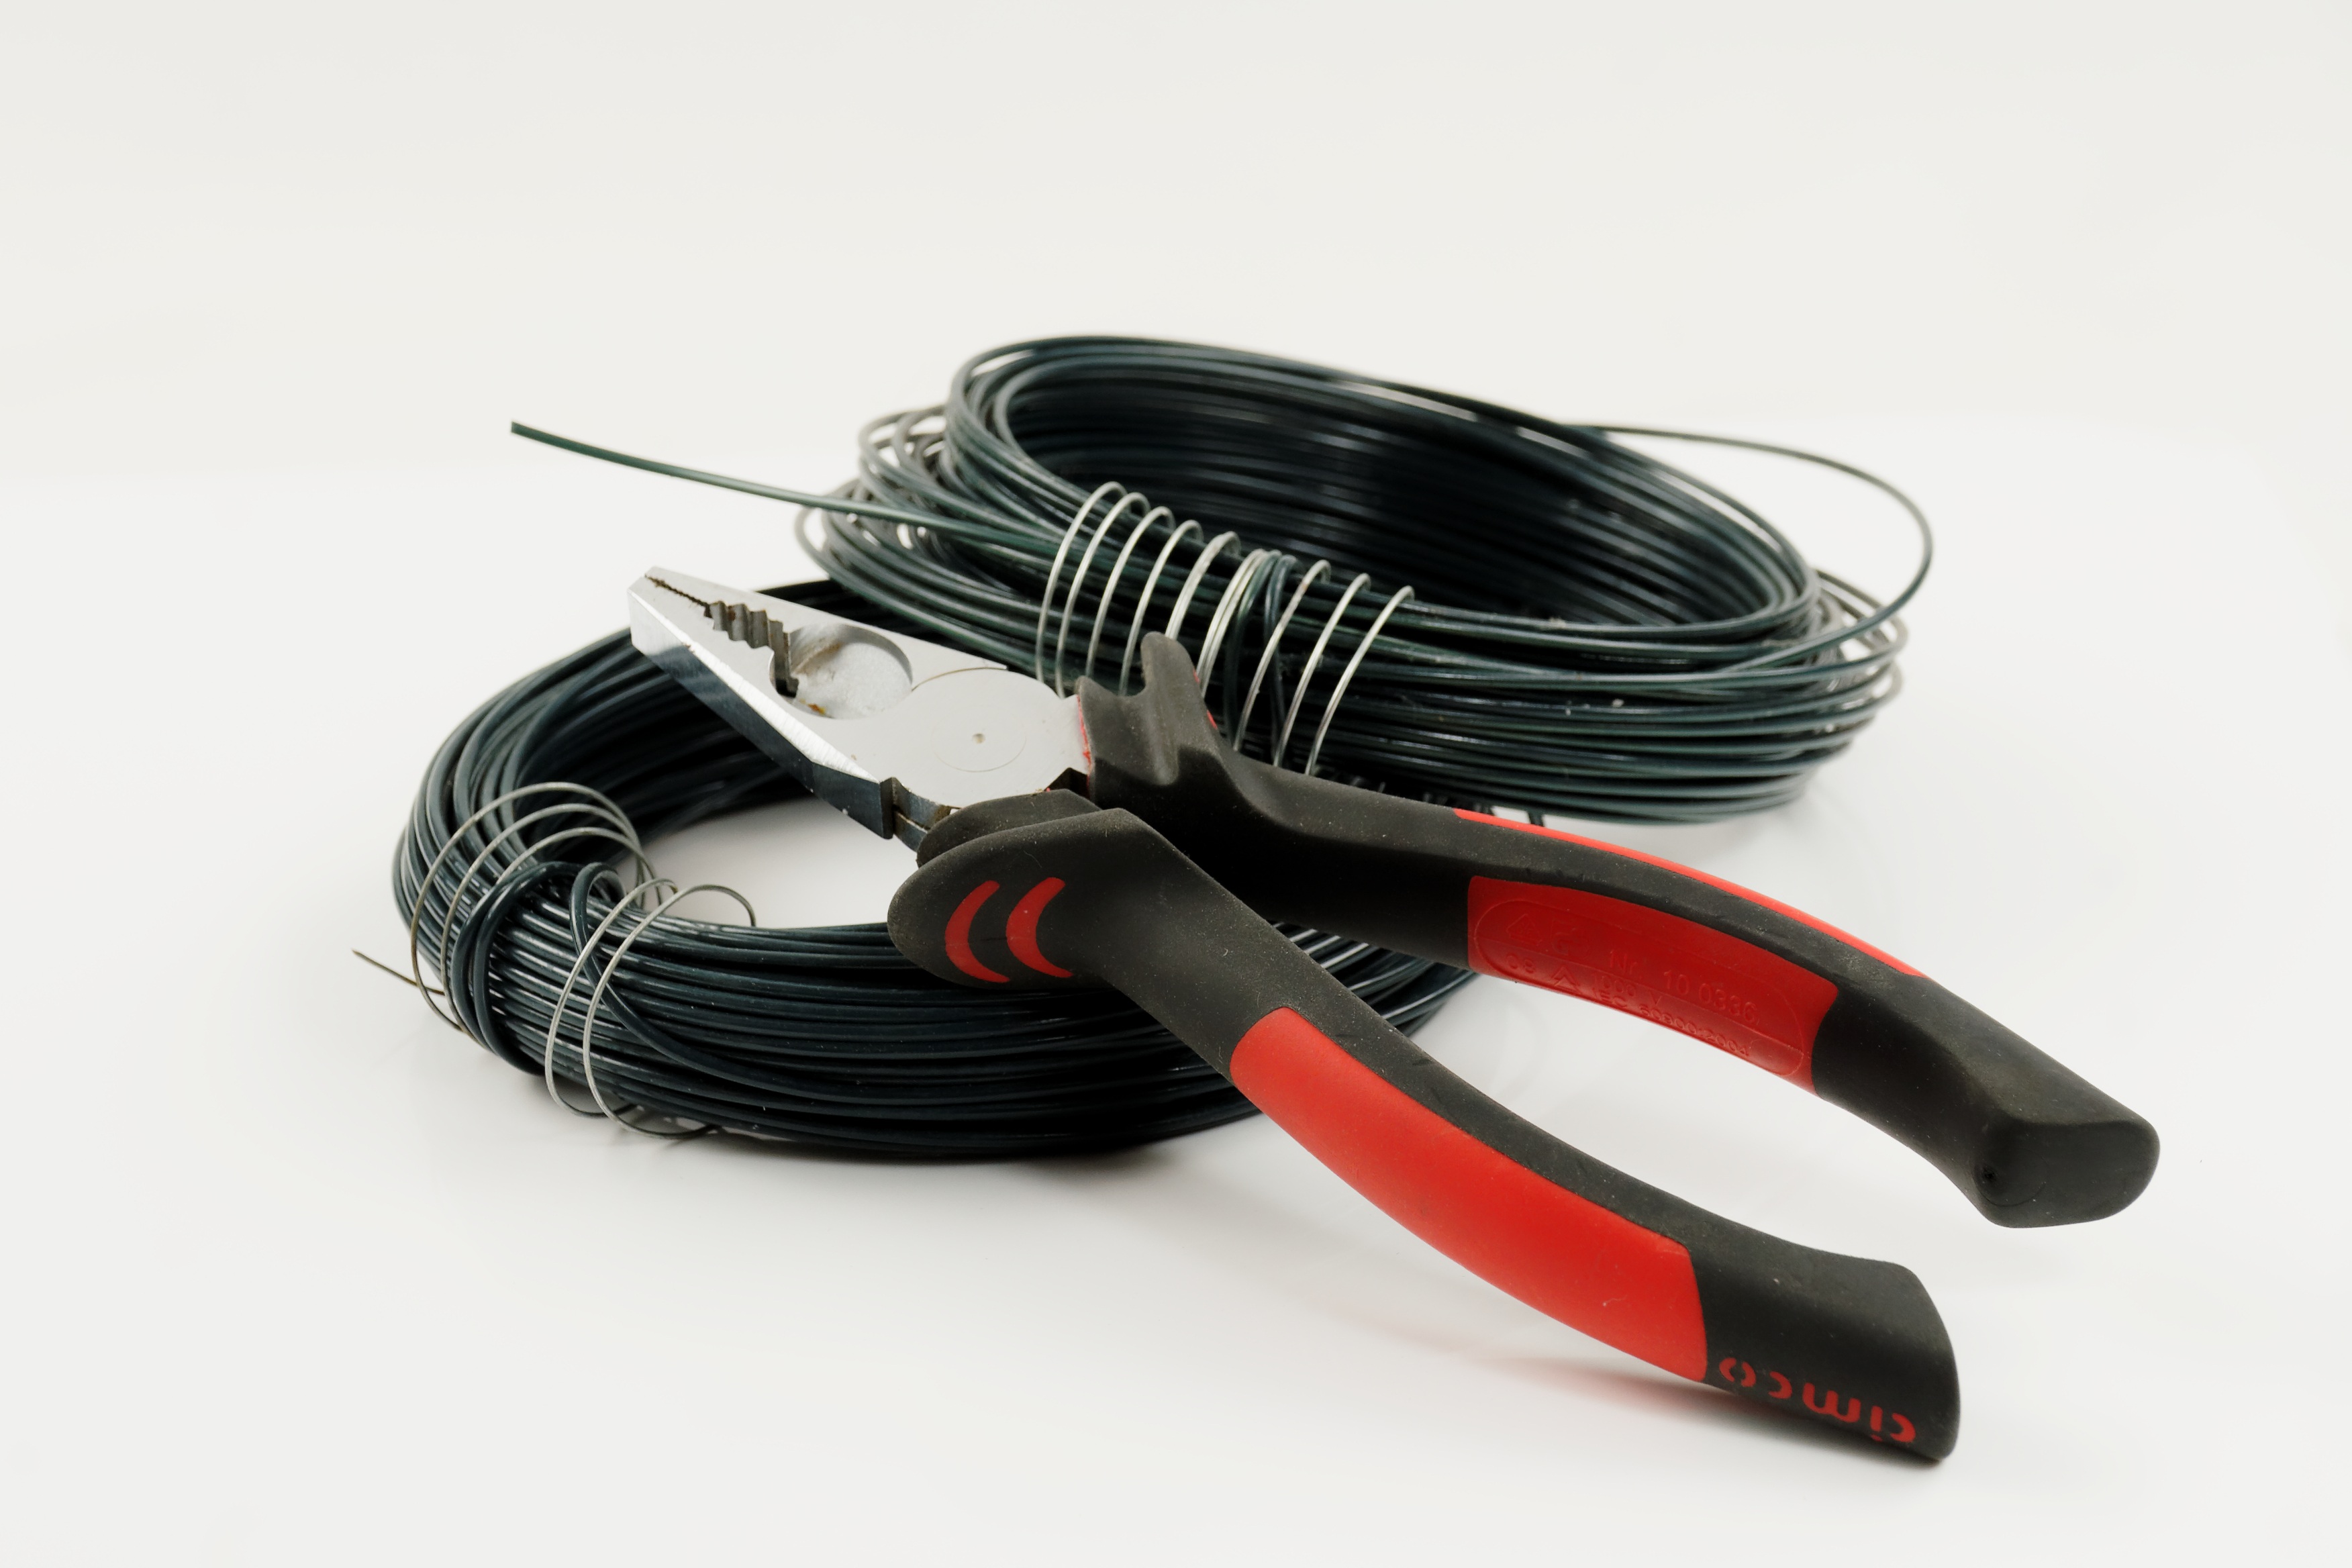
fence, technology, tool, wire, metal, security, glasses, pliers, electronic device, electronics accessory, garden wire